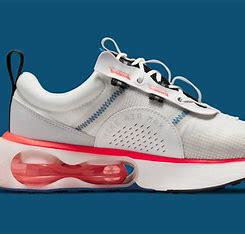
Brand: Nike
Model: Air Max 2021